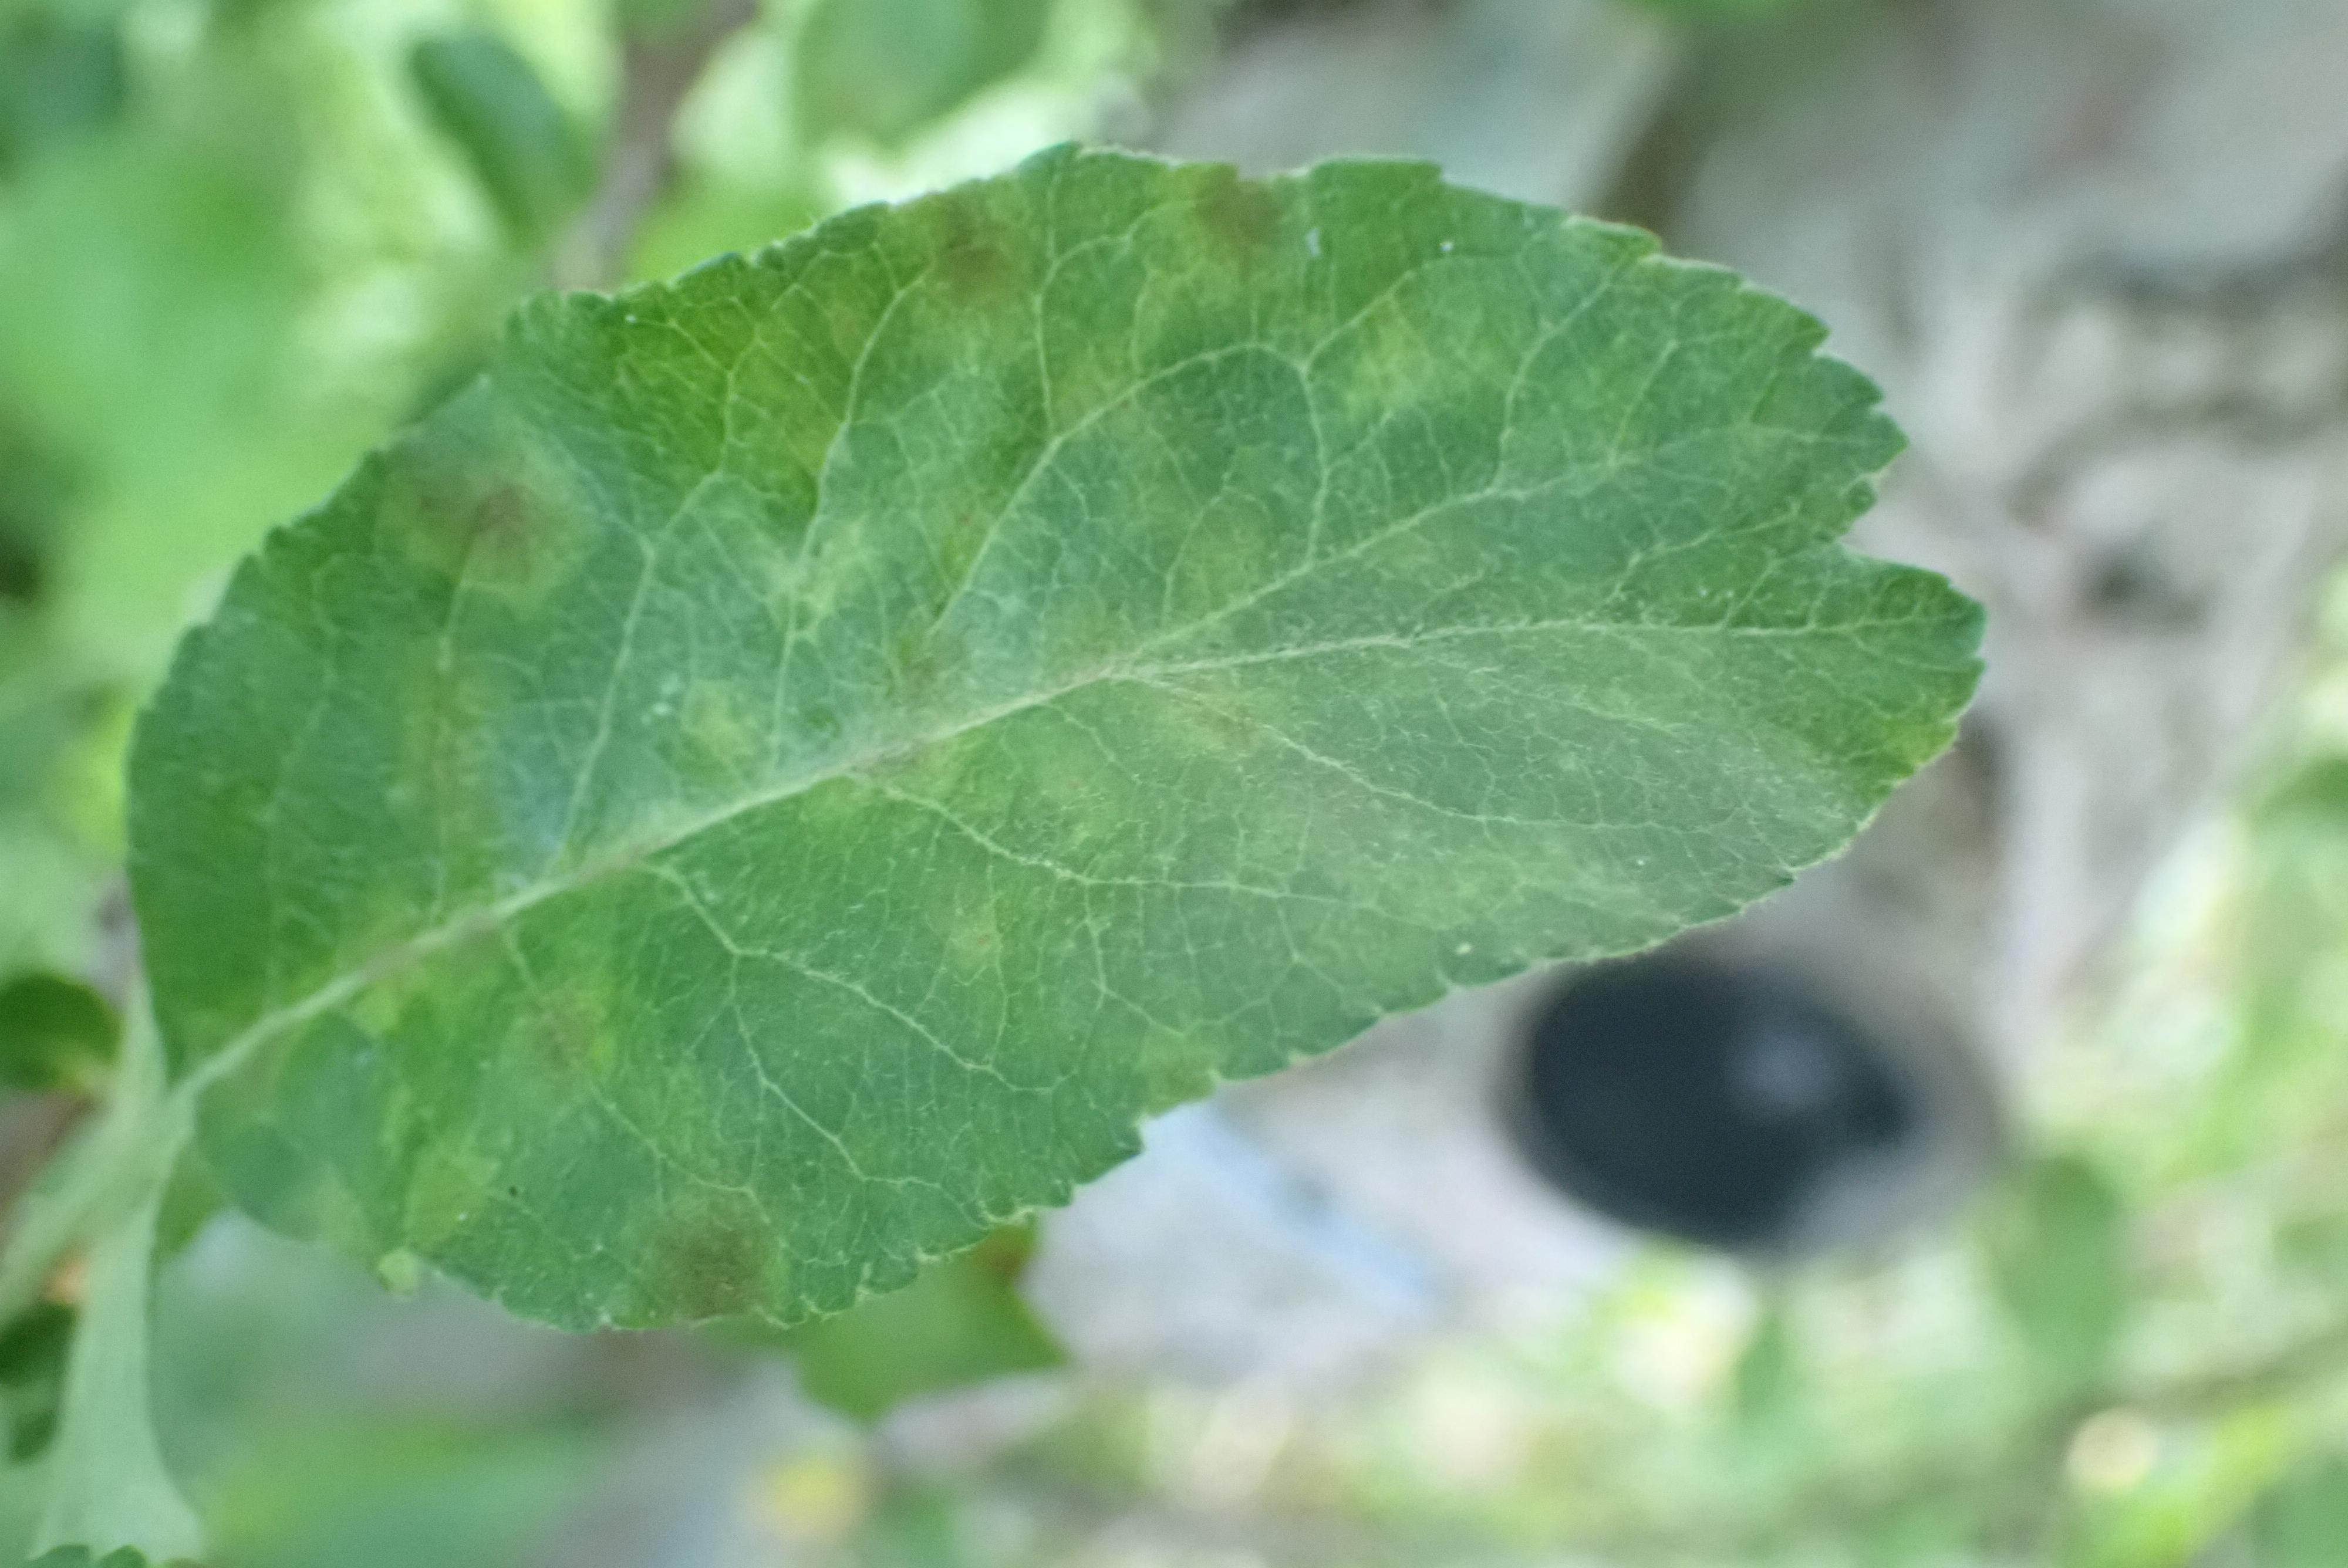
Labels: scab